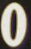
Number: 0